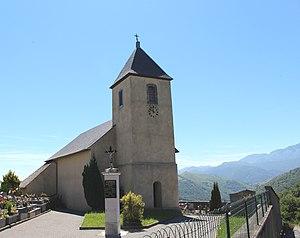
Église Saint-Jacques d'Esconnets (Hautes-Pyrénées)
La liste des églises des Hautes-Pyrénées recense de manière exhaustive les églises situées dans le département français des Hautes-Pyrénées.